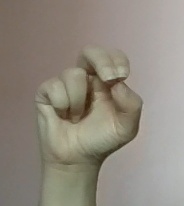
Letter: gaaf